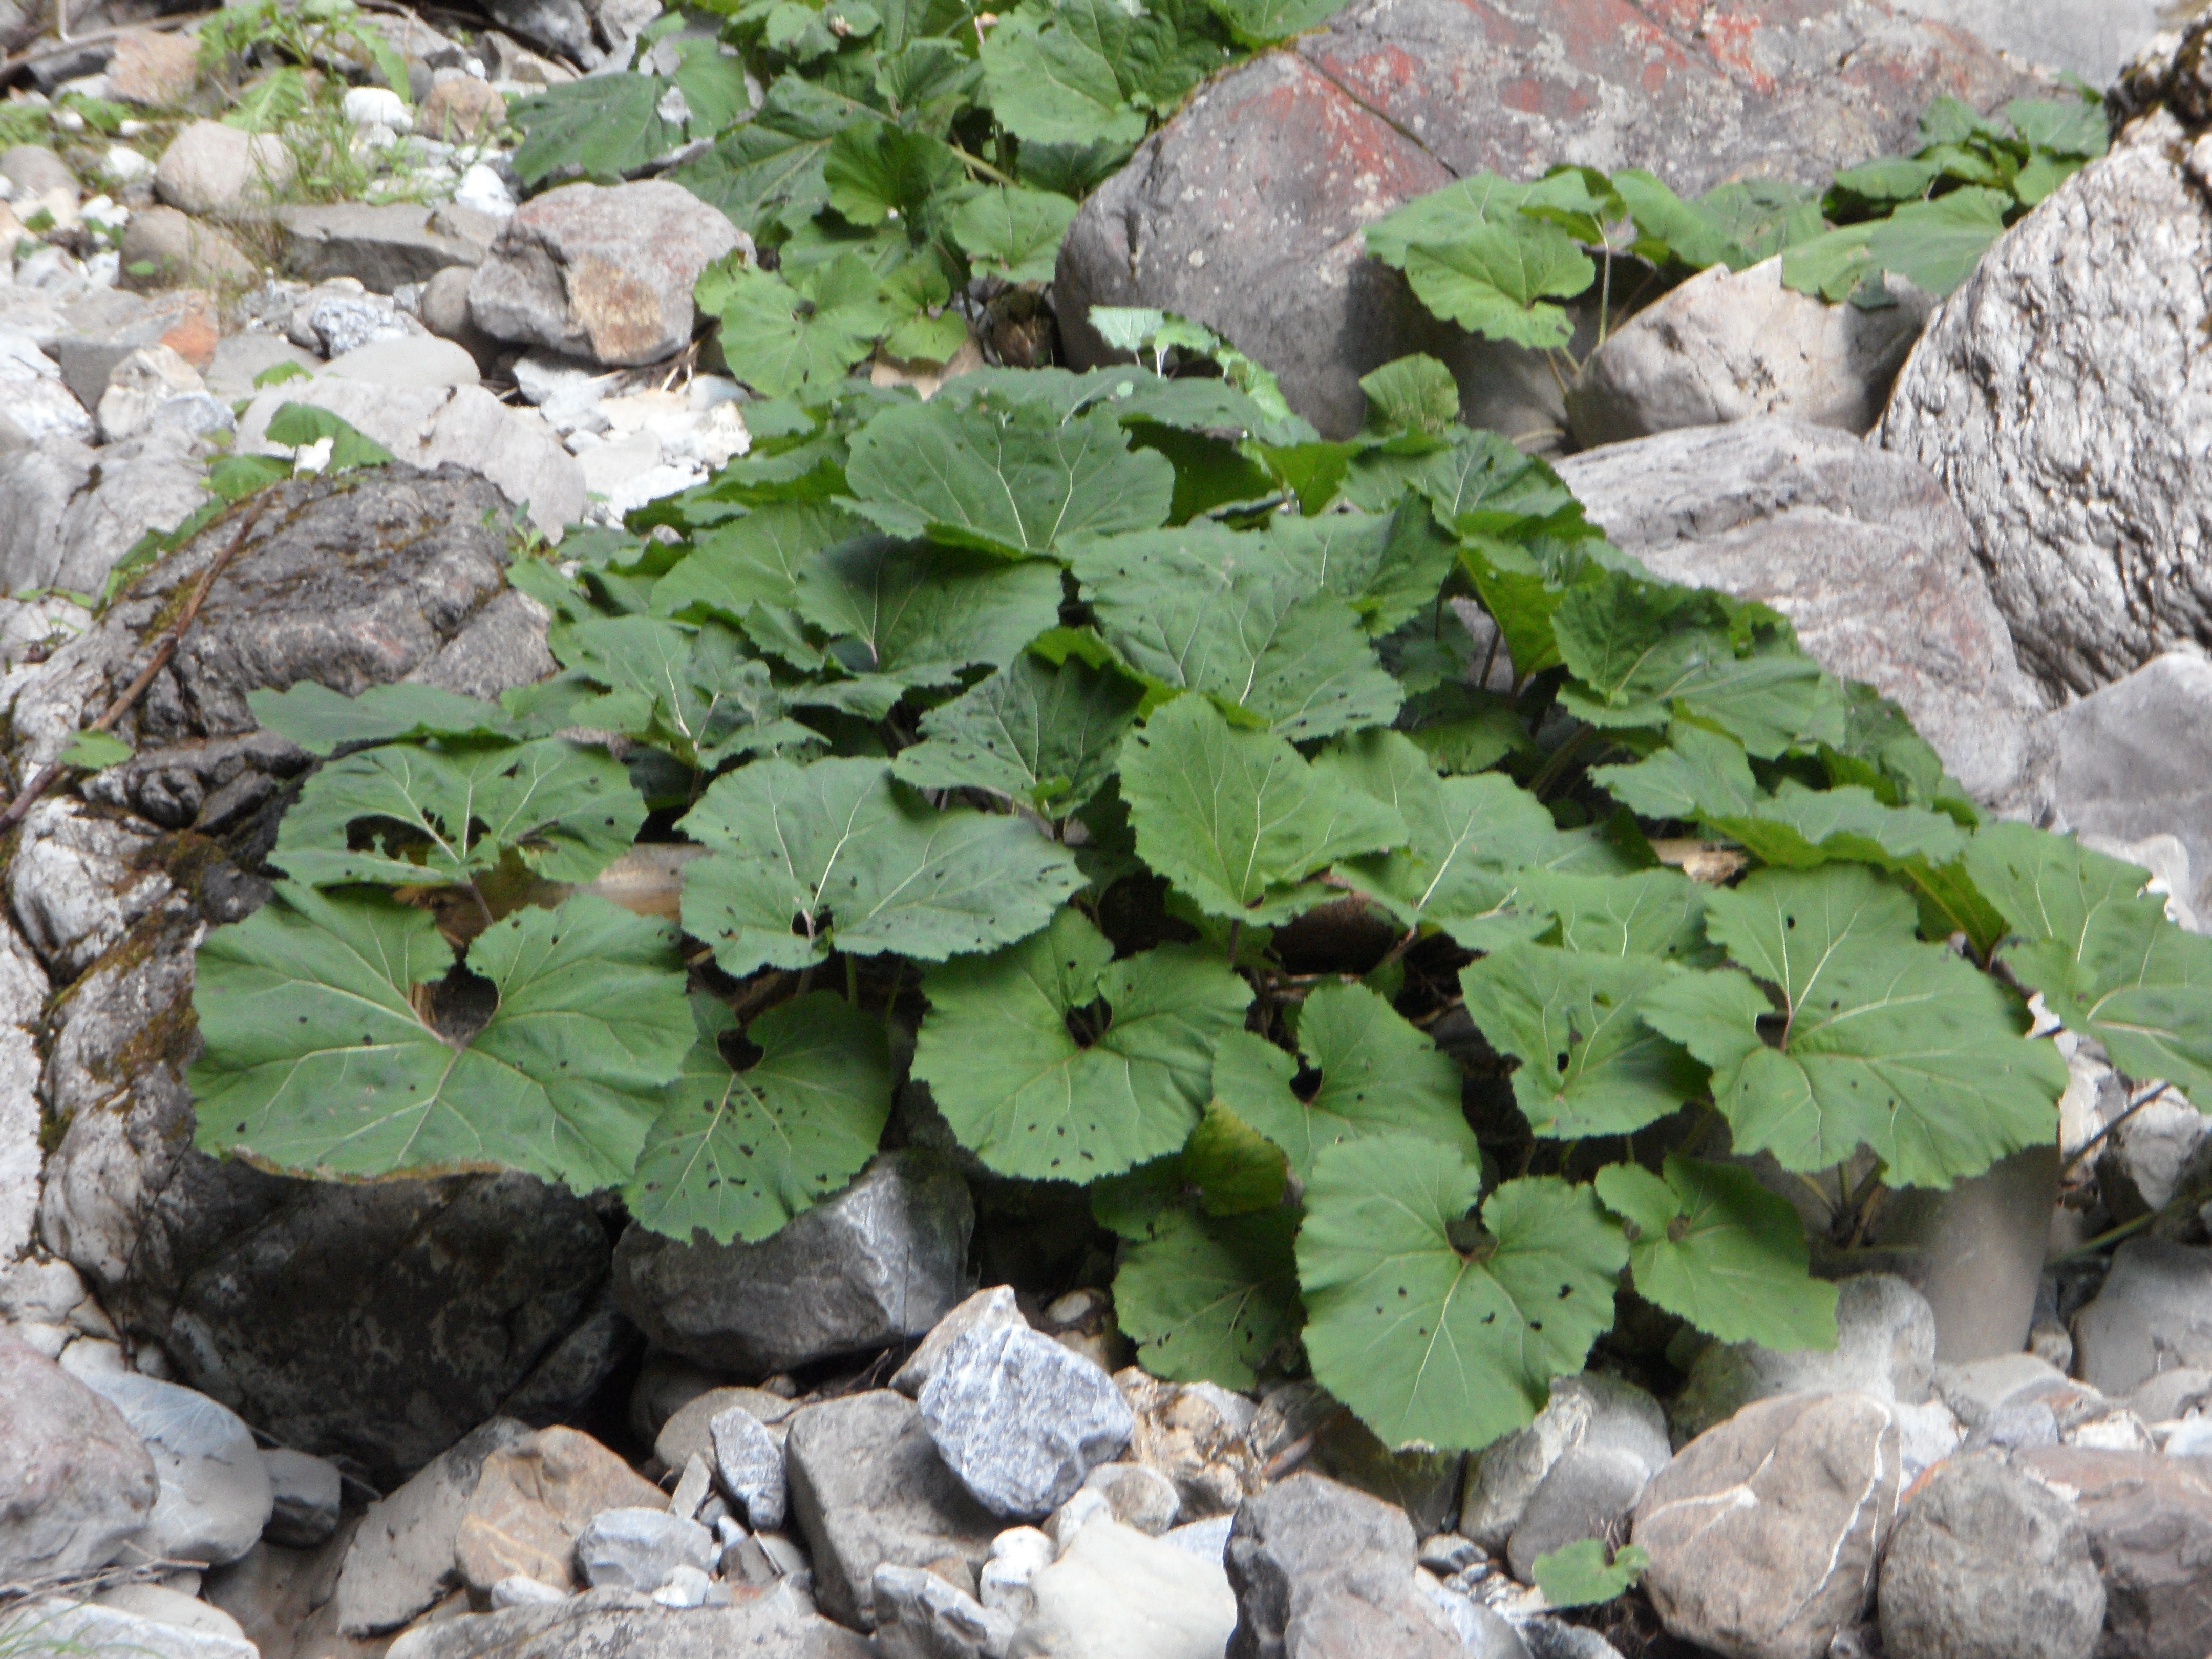
plant, flower, herb, soil, alpine, garden, leaves, mountains, fouling, flowering plant, large leaves, annual plant, land plant, allgau